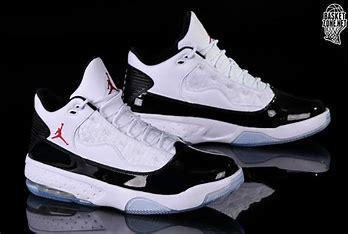
Brand: Jordan
Model: Max Aura 2